Music of Philadelphia

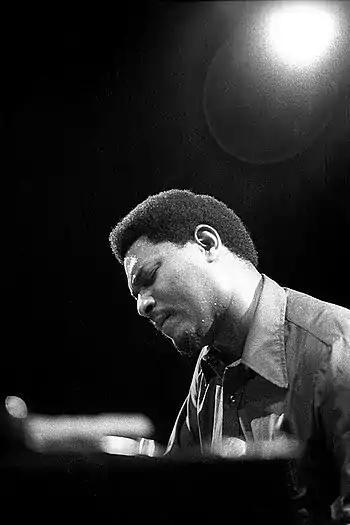
Philadelphia jazz pianist McCoy Tyner in 1973

Philadelphia became home to the Philadelphia Orchestra in 1900, for much of its history considered preeminent among American orchestras and one of the "Big Five" American ensembles. The Orchestra was initially led by Fritz Scheel; in 1907, Karl Pohlig took up its baton. But it was the conductor Leopold Stokowski who made the Orchestra one of the most prominent in the country. Stokowski jointly held the conductor's post with Eugene Ormandy beginning in 1936, with Ormandy taking over completely in 1938.